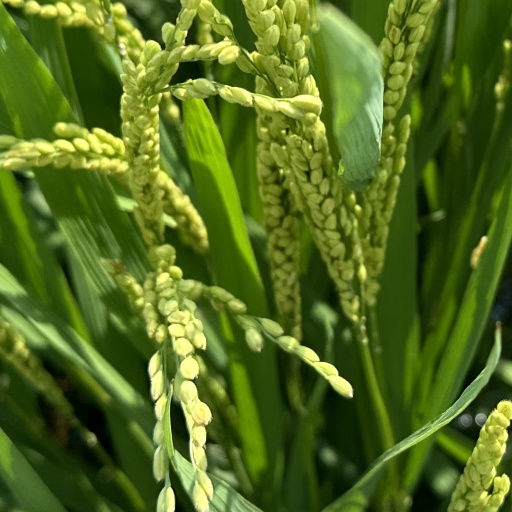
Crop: rice